Devils Postpile National Monument

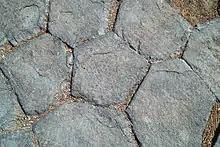
Top of columnar basalt shows polygonal shapes

The name "Devils Postpile" refers to a dark cliff of columnar basalt. Radiometric dating indicates the formation was created by a lava flow at some time less than 100,000 years ago. The source of the lava is thought to have been somewhere near Upper Soda Springs campground at the north end of Pumice Flat on the floor of the Middle Fork of the San Joaquin River, from where it flowed to the site of the Postpile. Estimates of the formation's thickness range from to . The lava that now makes up the Postpile was near the bottom of this mass.